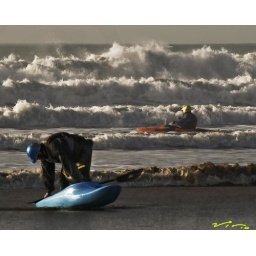
Kayakakakak...sitting in a little plastic boat and getting wet...OK...